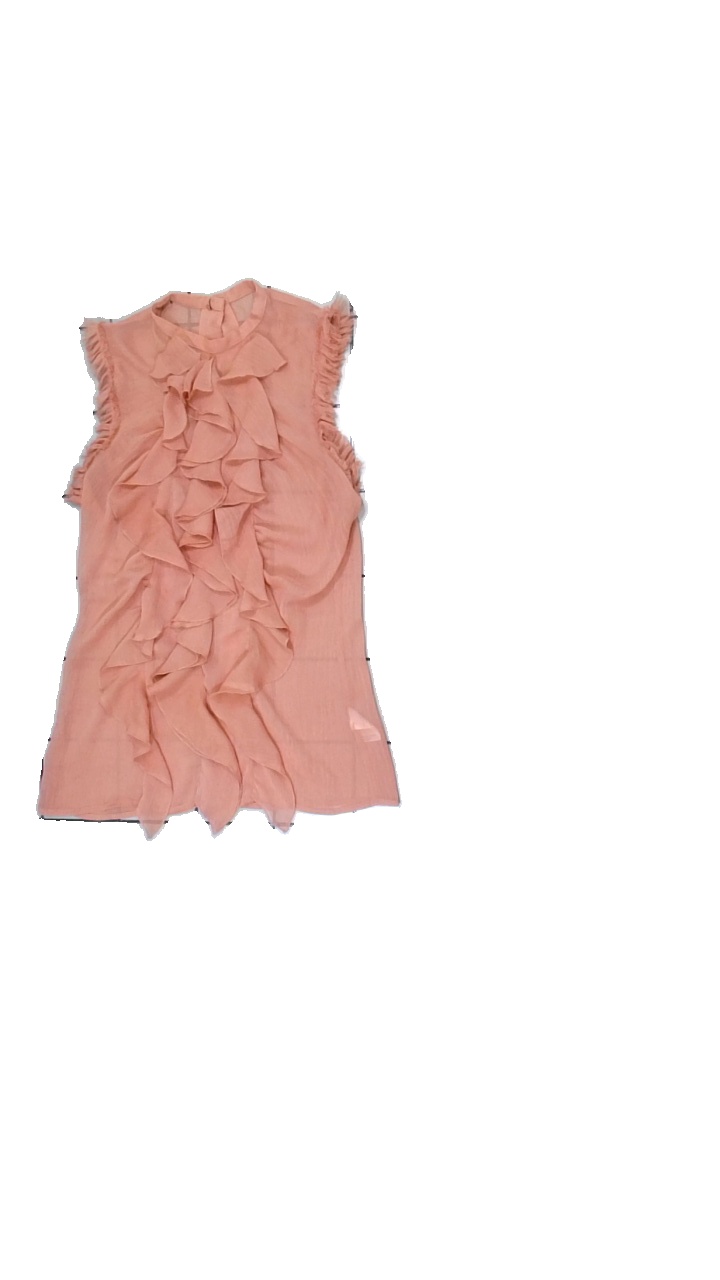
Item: Tank Top (Ladies)
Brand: Asos
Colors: Pink
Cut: Regular, C-collar
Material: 100%polyester
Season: Summer
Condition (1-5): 2
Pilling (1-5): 4
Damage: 1
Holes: Minor
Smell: Major
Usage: Export
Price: <50